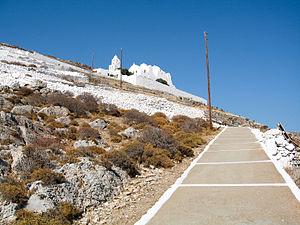
Île de Folegandros, Grèce